Ernst Klimt

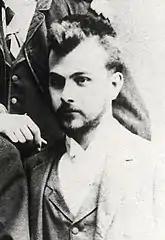
Ernst Klimt (1881)

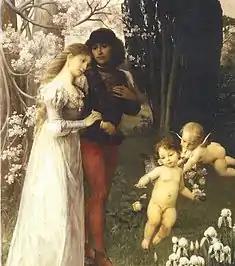
"Before the Wedding" Österreichische Galerie Belvedere

Ernst Klimt (3 January 1864 in Vienna – 9 December 1892 in Vienna) was an Austrian history painter and decorative painter. He was a younger brother of the better-known artist Gustav Klimt.